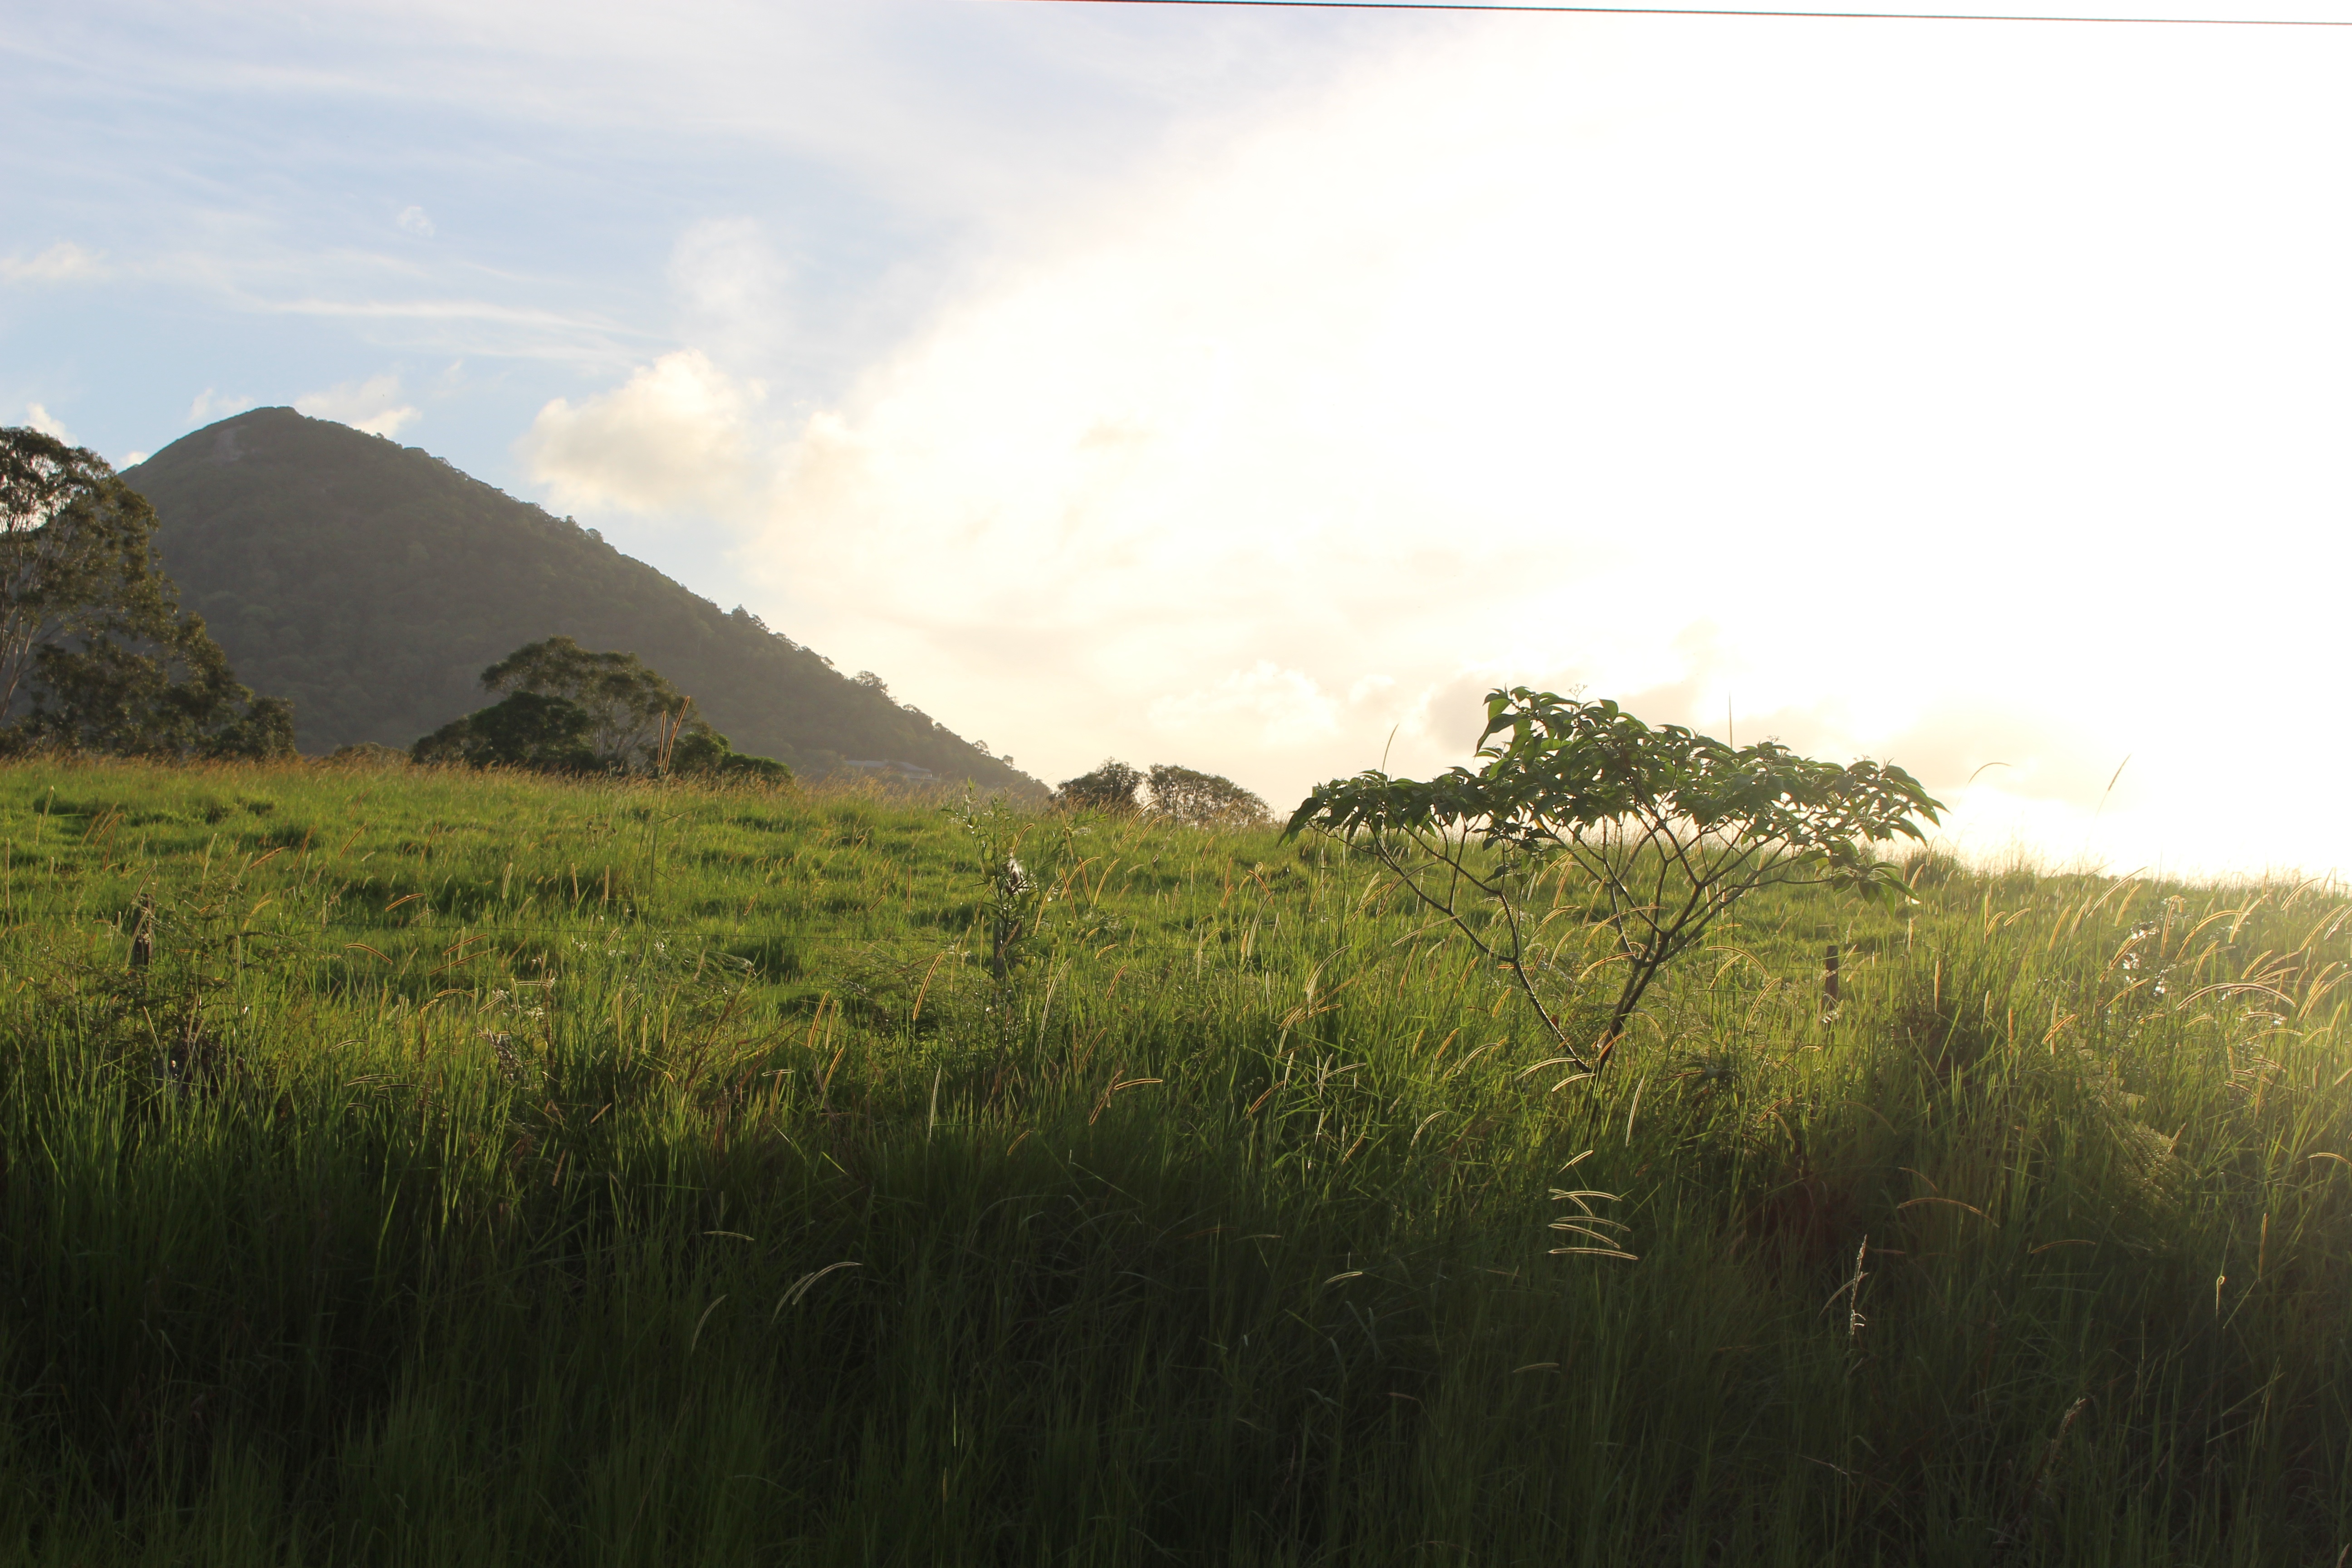
landscape, grass, horizon, mountain, cloud, sky, field, meadow, prairie, sunlight, morning, hill, wind, pasture, soil, agriculture, savanna, plain, grassland, plateau, habitat, ecosystem, rural area, natural environment, geographical feature, atmospheric phenomenon, grass family